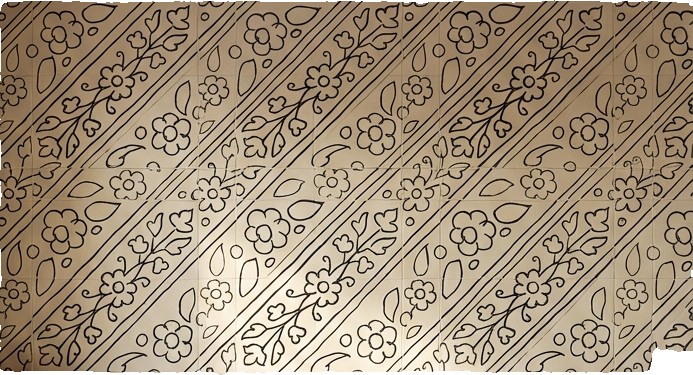
Surface category: cladding